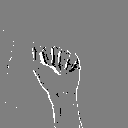
ASL letter: a